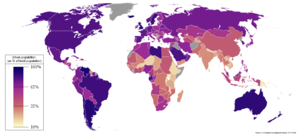
La campagne, aussi appelée milieu campagnal ou milieu rural, désigne l'ensemble des espaces cultivés, naturels ou semi-naturels habités, elle s'oppose aux concepts de ville, d'agglomération ou de milieu urbain. La campagne est caractérisée par une faible densité par rapport aux pôles urbains environnant, par un paysage à dominante végétale, par une activité agricole dominante, au moins par les surfaces qu'elle occupe et par une économie structurée plus fortement autour du secteur primaire. Les habitants sont dits « ruraux » ou « campagnards ». À l'échelle mondiale, 3,3 milliards d'individus seraient des ruraux, soit un peu moins de la moitié de la population mondiale.